Henry Haig

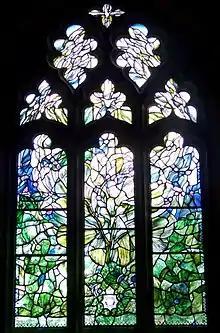
Memorial window to WPC Yvonne Fletcher

Haig received a commission for Clifton Cathedral, Bristol, the project dating from 1965 and completed in 1972–73. Like St Richard's, Clifton has a six-pointed star plan with a hexagonal interior space. Haig's window contains 8,000 pieces of glass set in epoxy resin. The larger of the narthex windows depicts "Pentecost" and the smaller one "Jubilation".